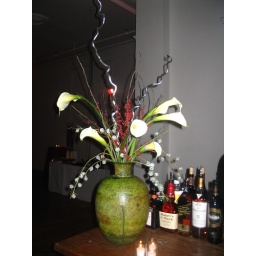
silver, red and white theme.  silver sprayed curly willow, red berries, silver berries, and large white calla in earthenware pot